Joaquín Figueroa

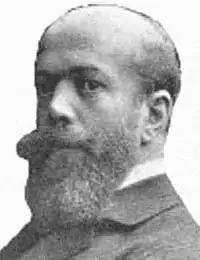

Joaquín Figueroa Larraín (1863 - May 30, 1929) was a Chilean politician, and brother of President Emiliano Figueroa.